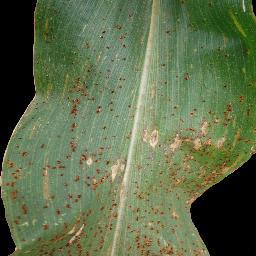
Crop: corn
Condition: (maize)_common_rust